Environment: real
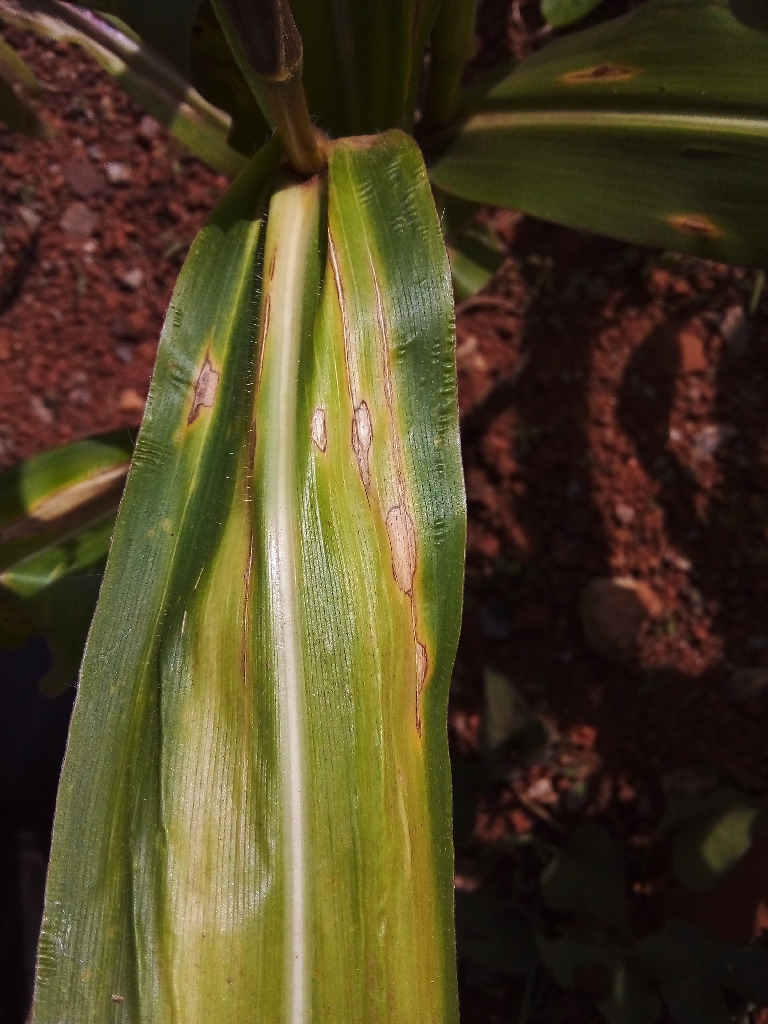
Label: northern_corn_leaf_blight